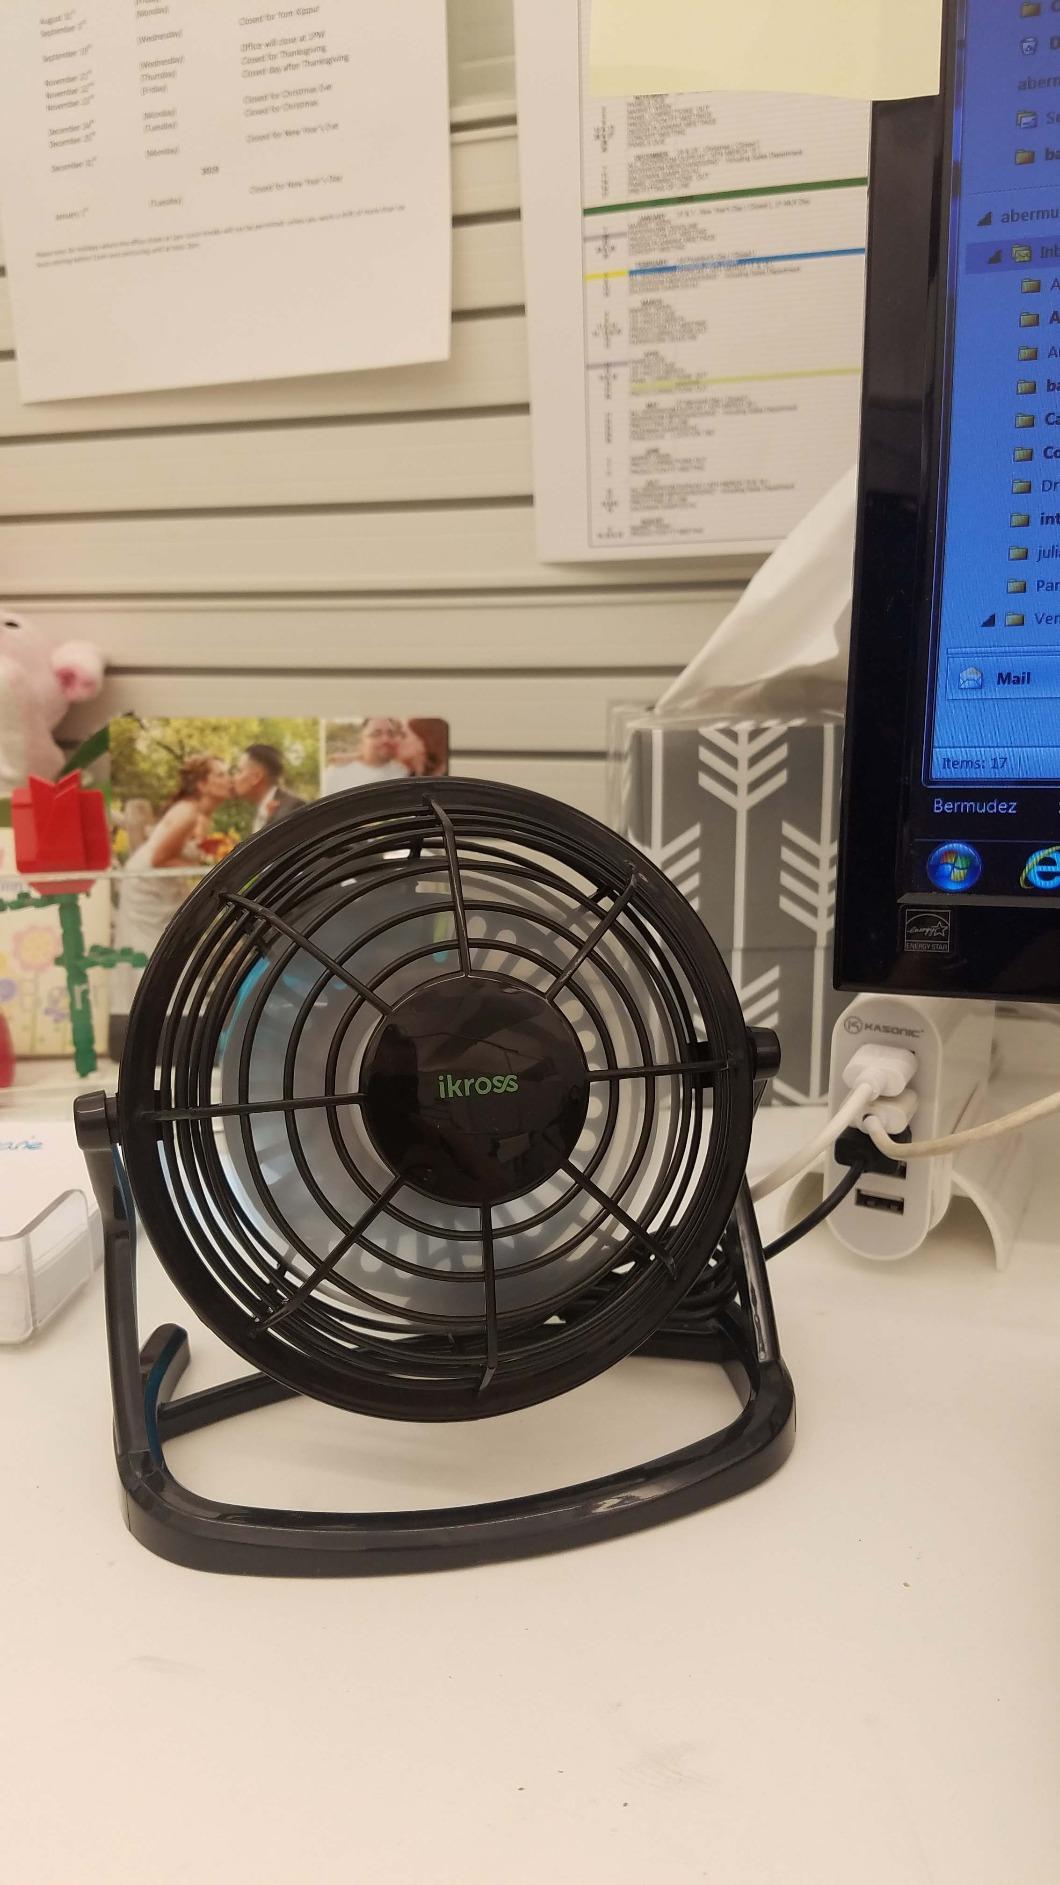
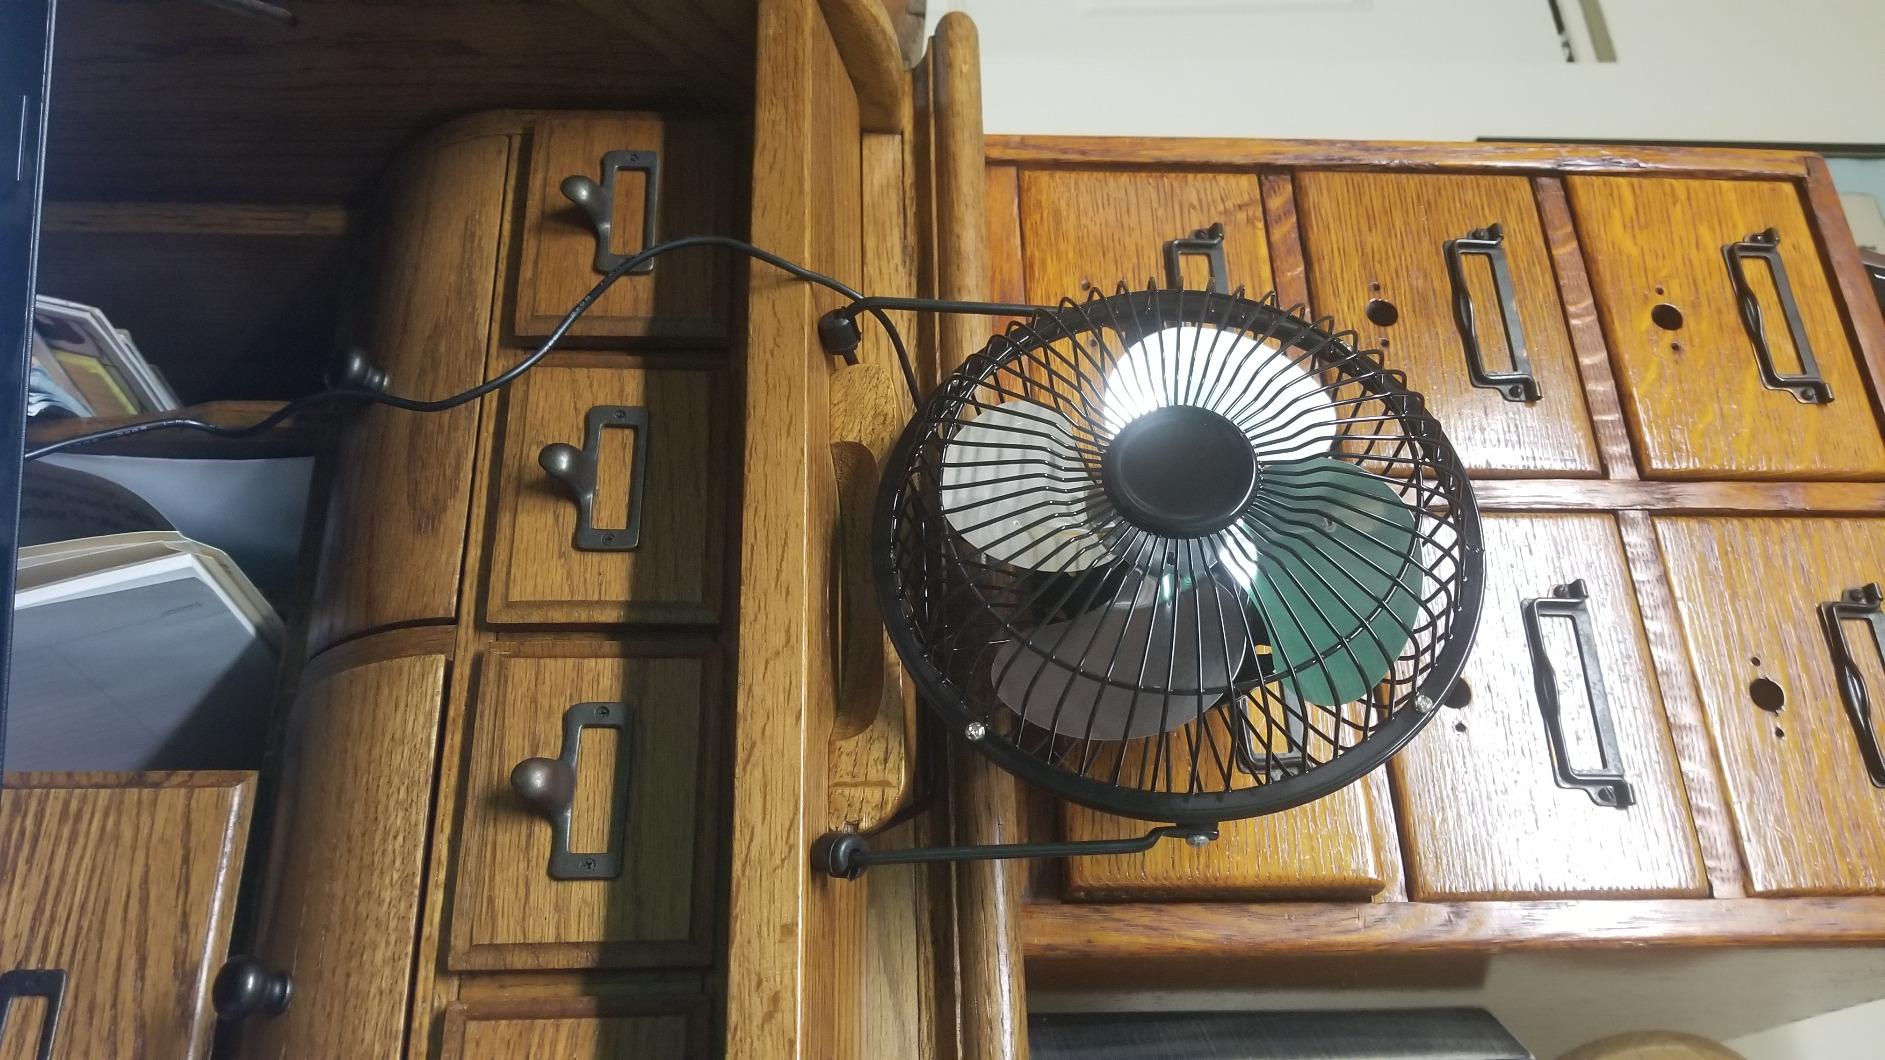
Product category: fan
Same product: no